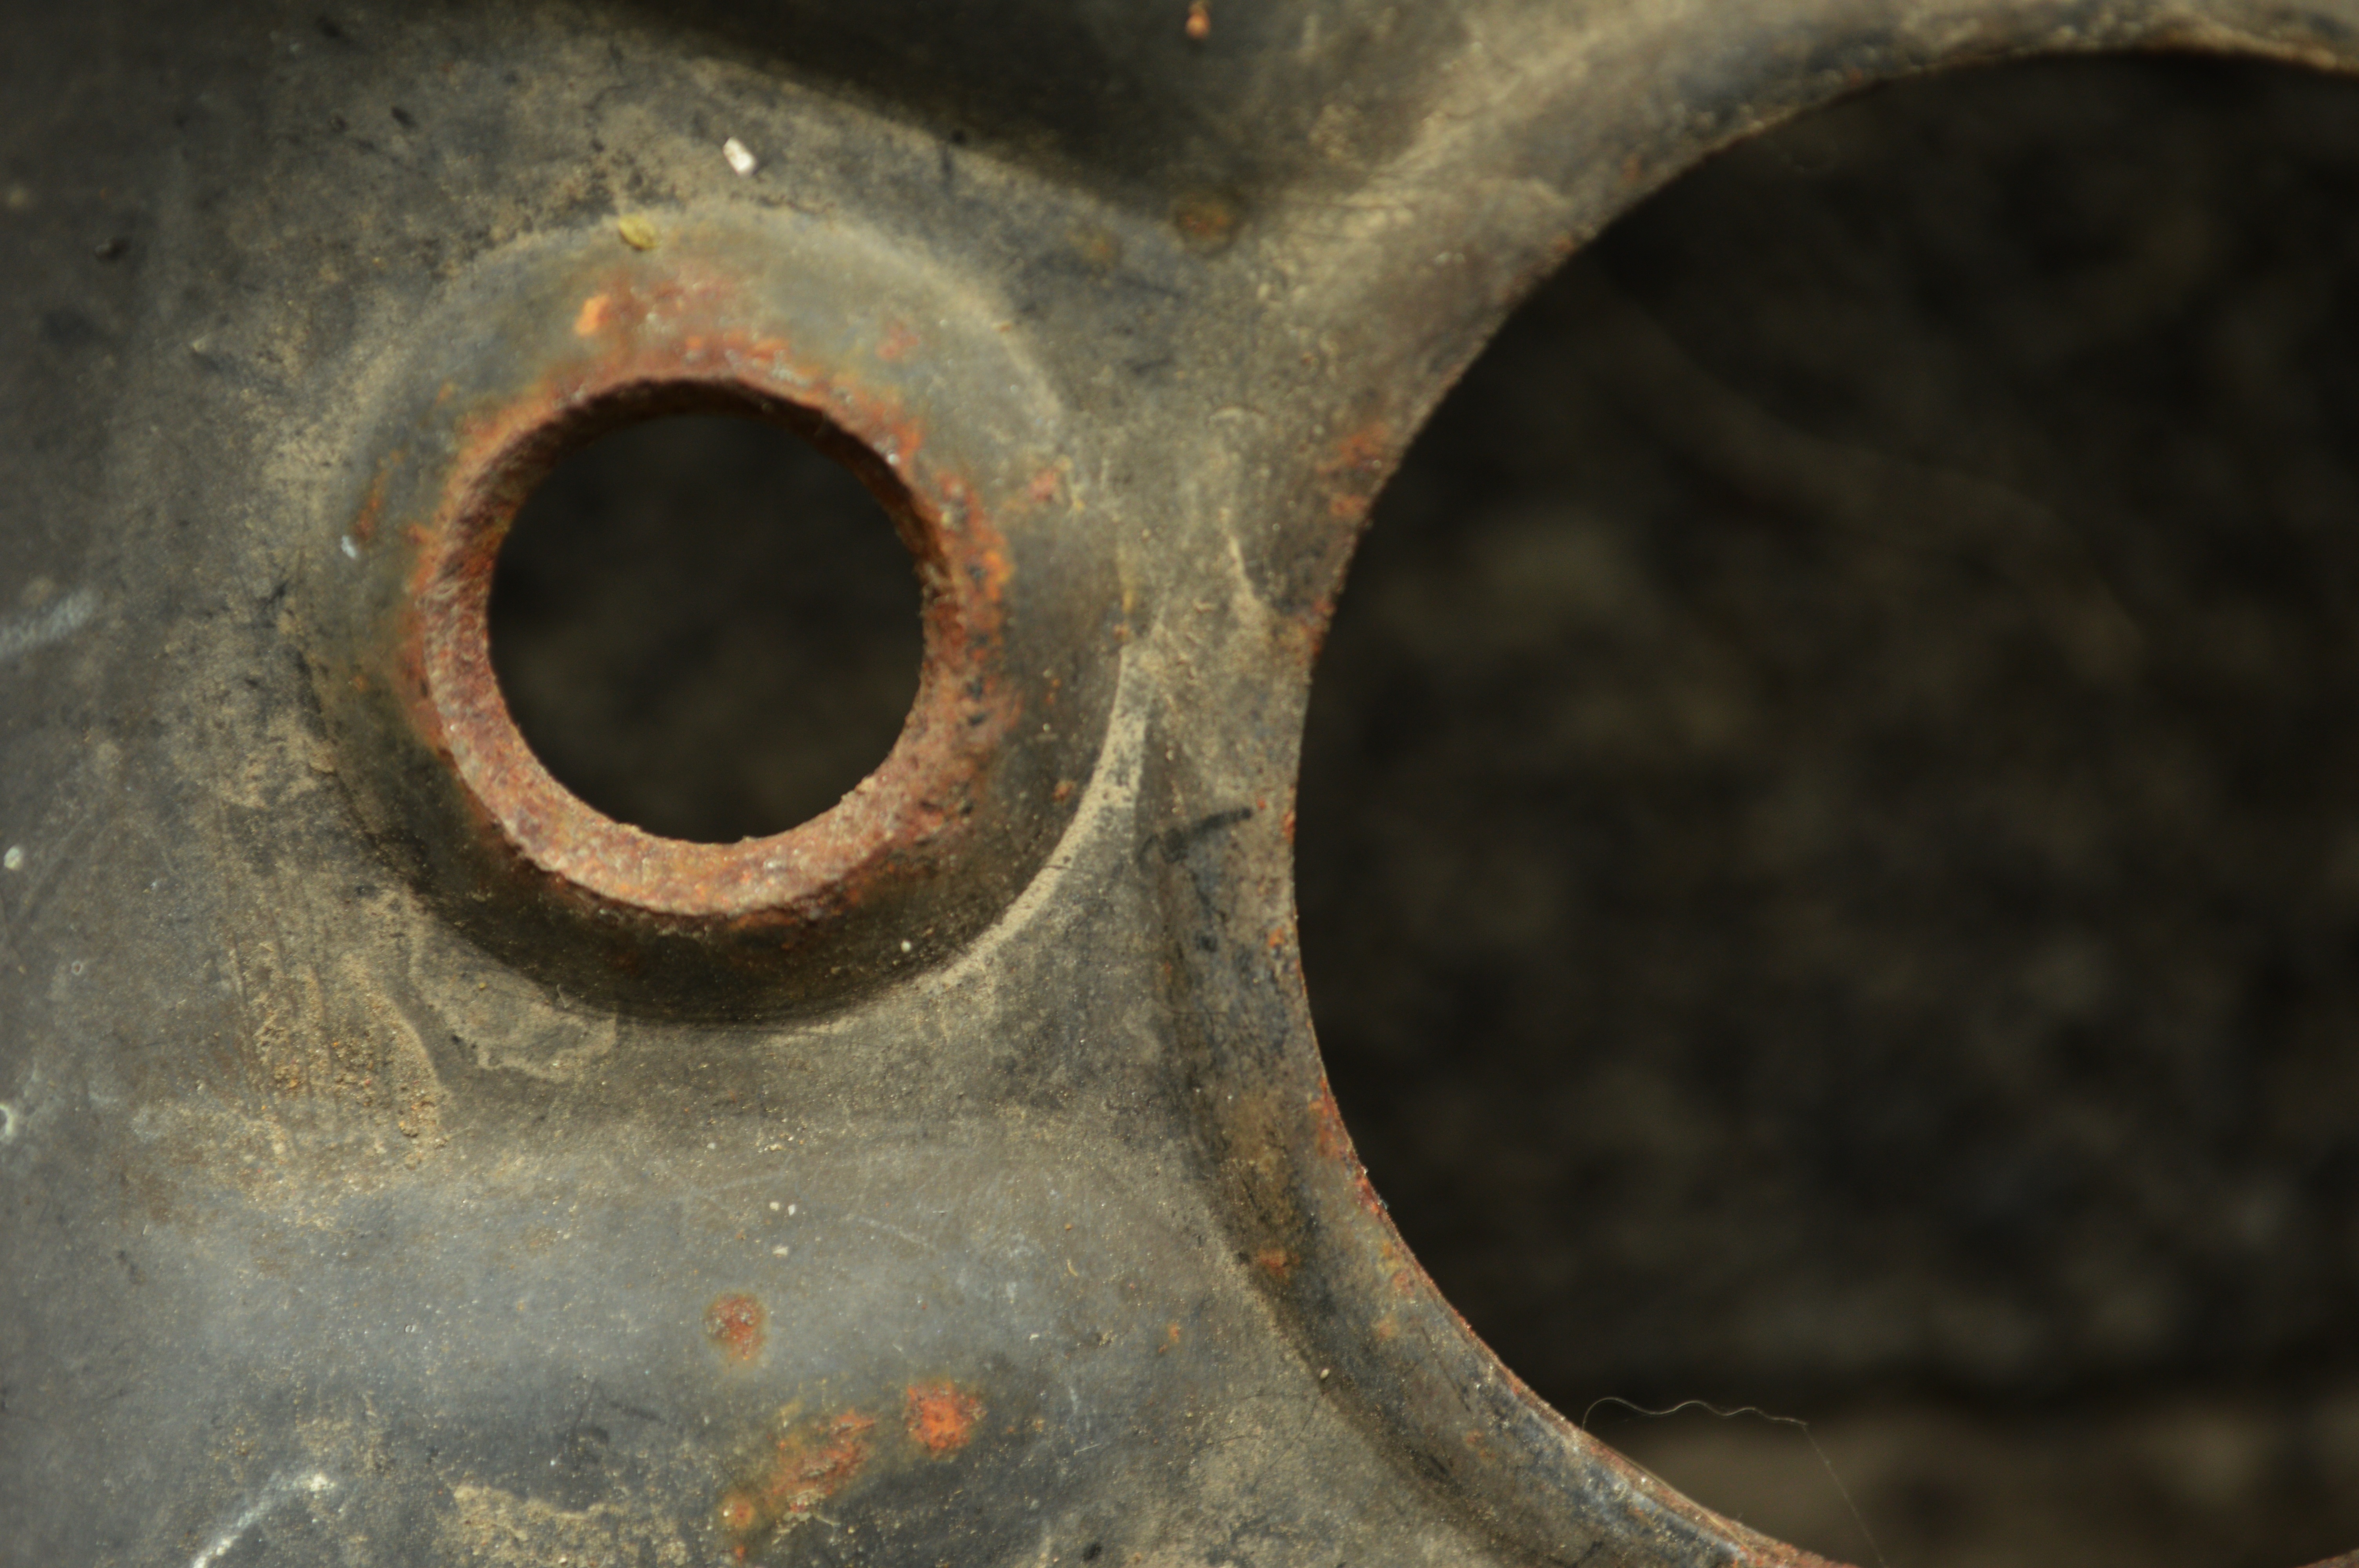
wood, wheel, rust, metal, material, tire, close up, macro photography